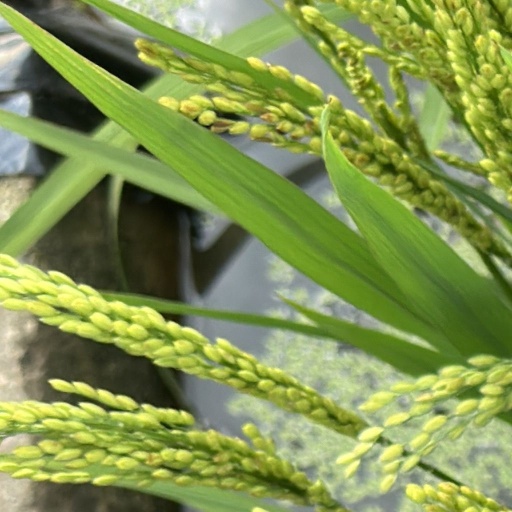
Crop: rice